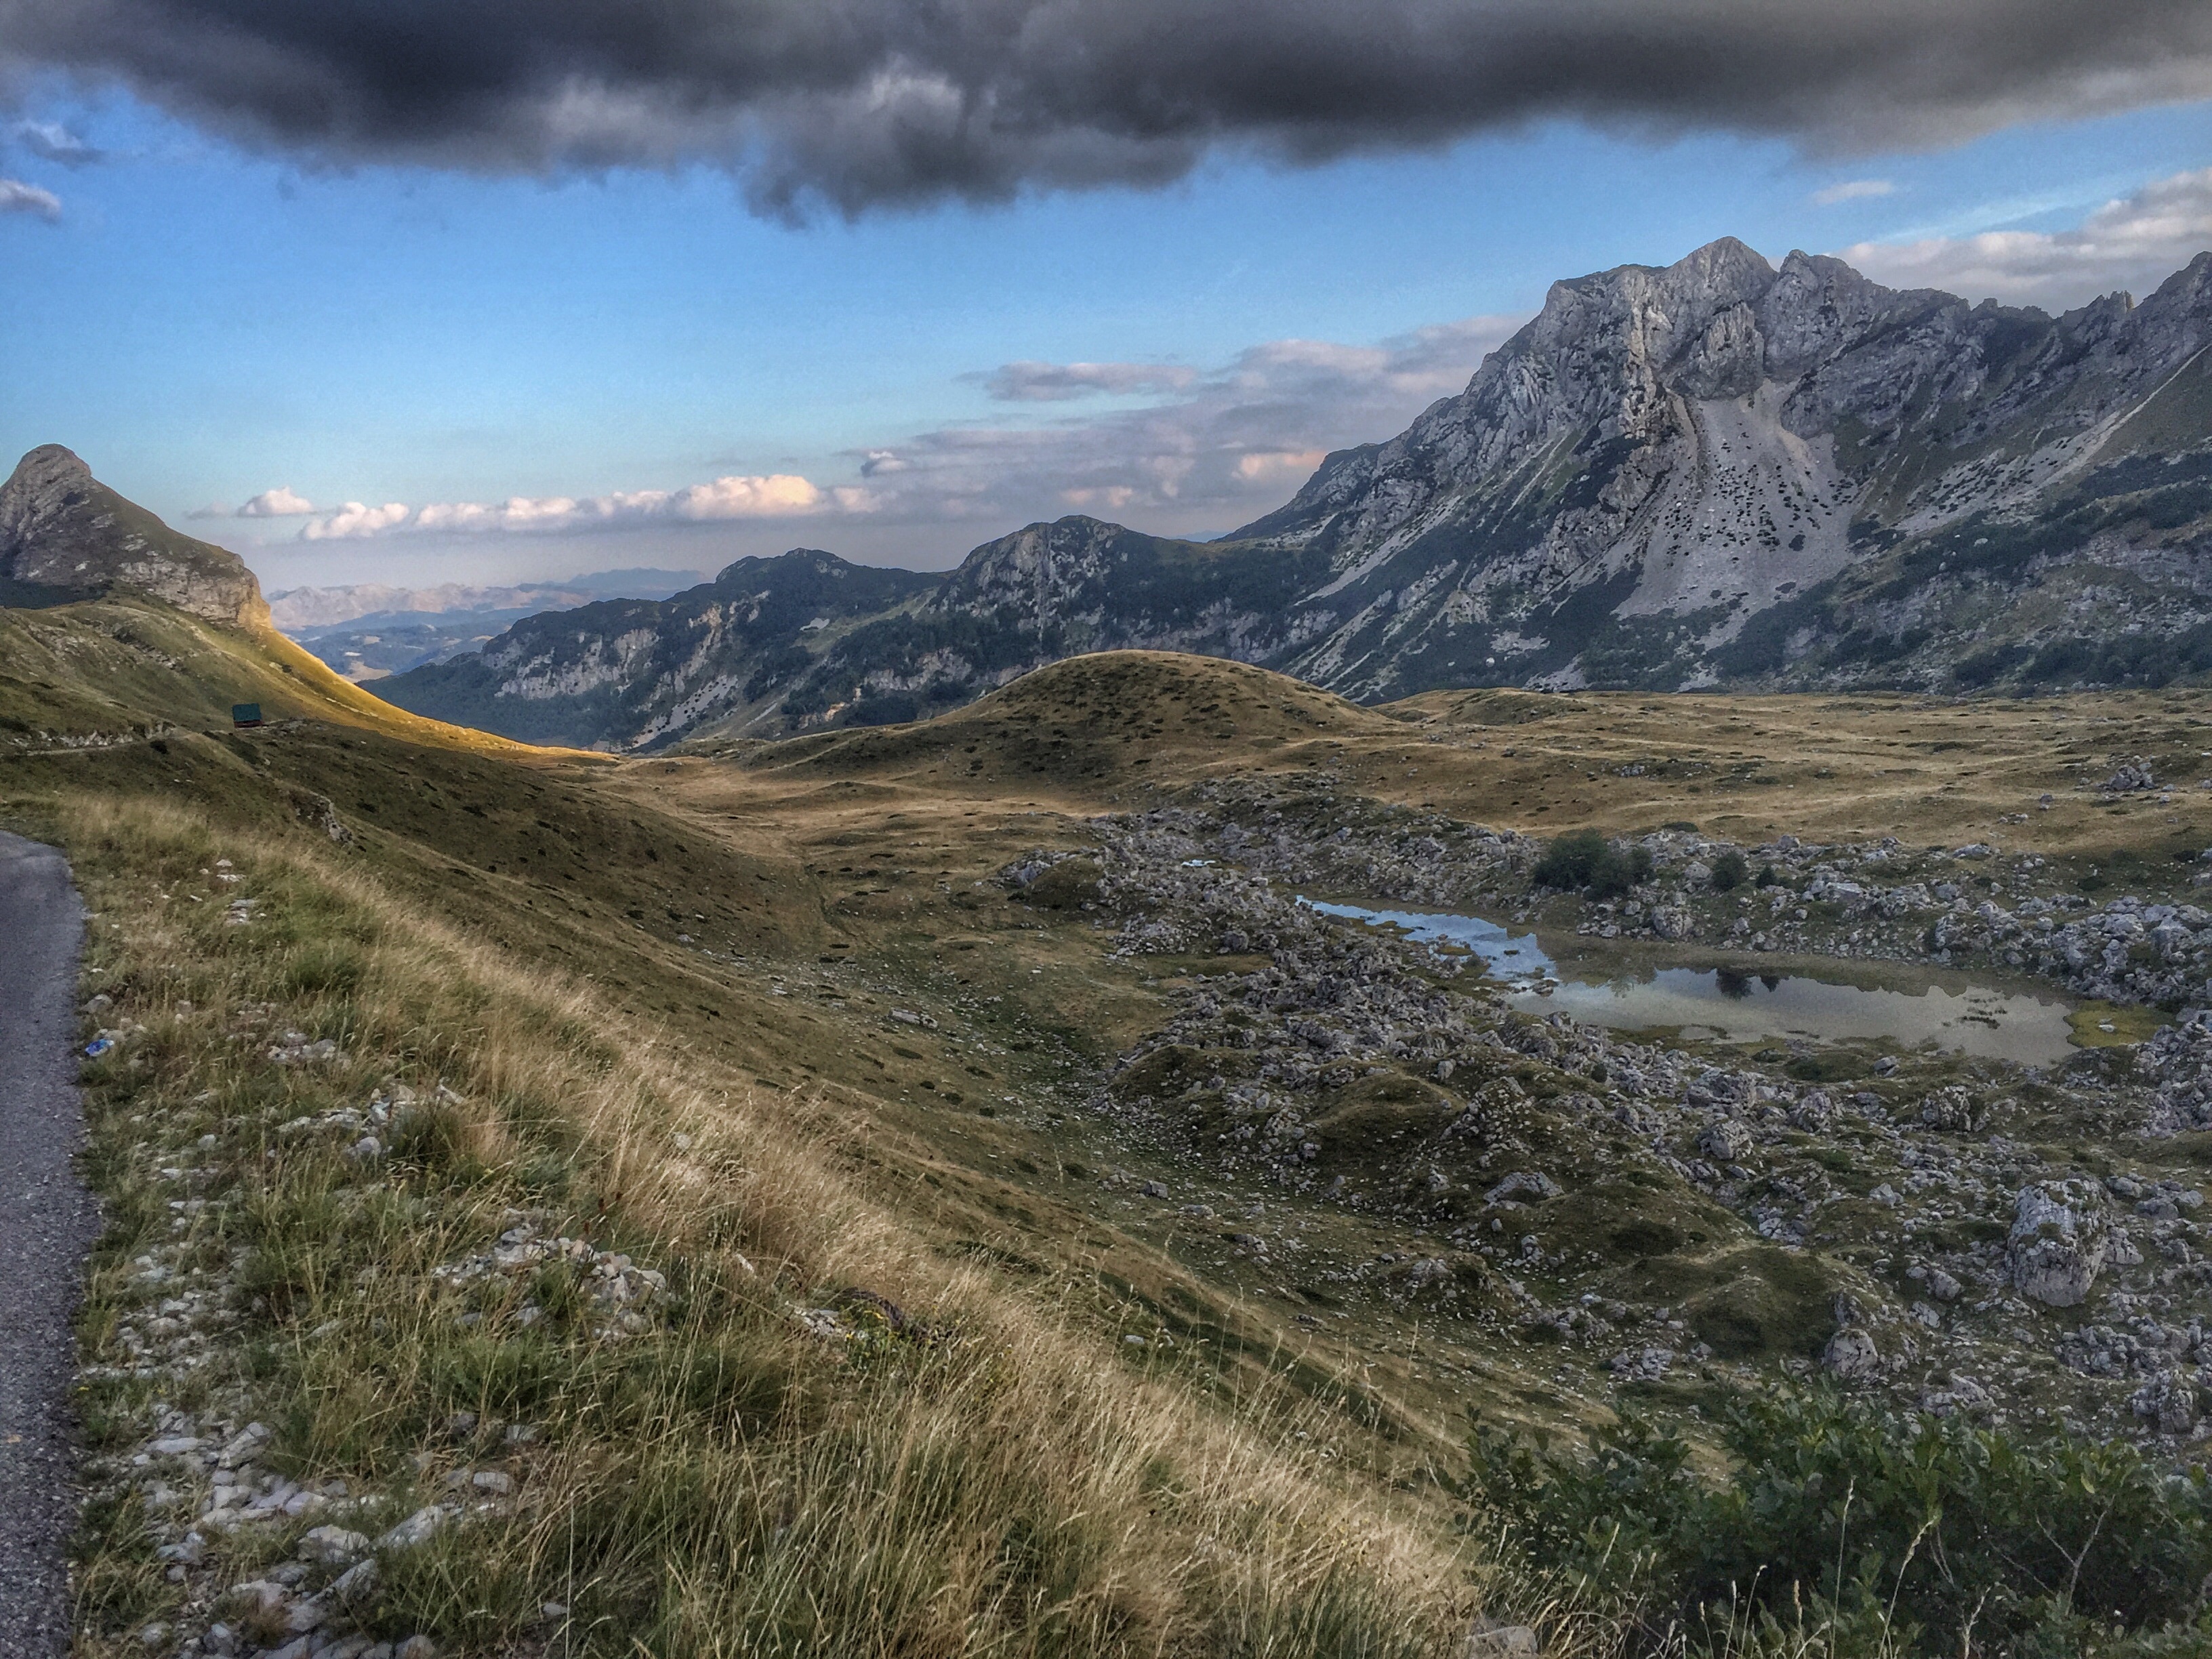
landscape, tree, nature, path, grass, horizon, wilderness, mountain, winter, cloud, sky, meadow, prairie, cloudy, hill, valley, mountain range, pasture, highland, national park, ridge, plain, summit, mountain landscape, clouds, massif, geology, alps, grassland, plateau, escarpment, fell, loch, elevation, tundra, montenegro, mountainous, steppe, rural area, tarn, cloudiness, rain clouds, mountain pass, continental divide, meteorological phenomenon, mountainous landforms, ecoregion, shrubland, plant community, mount scenery